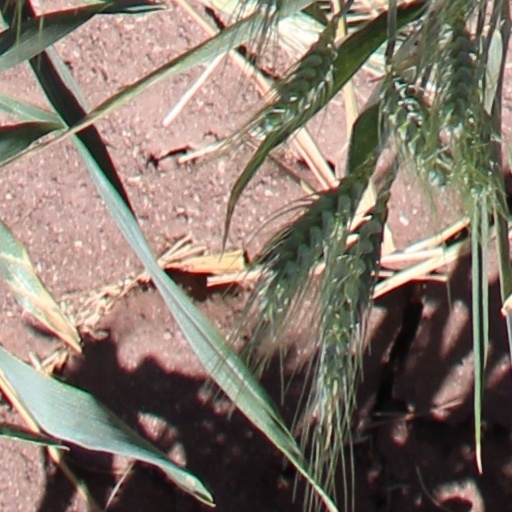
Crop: wheat